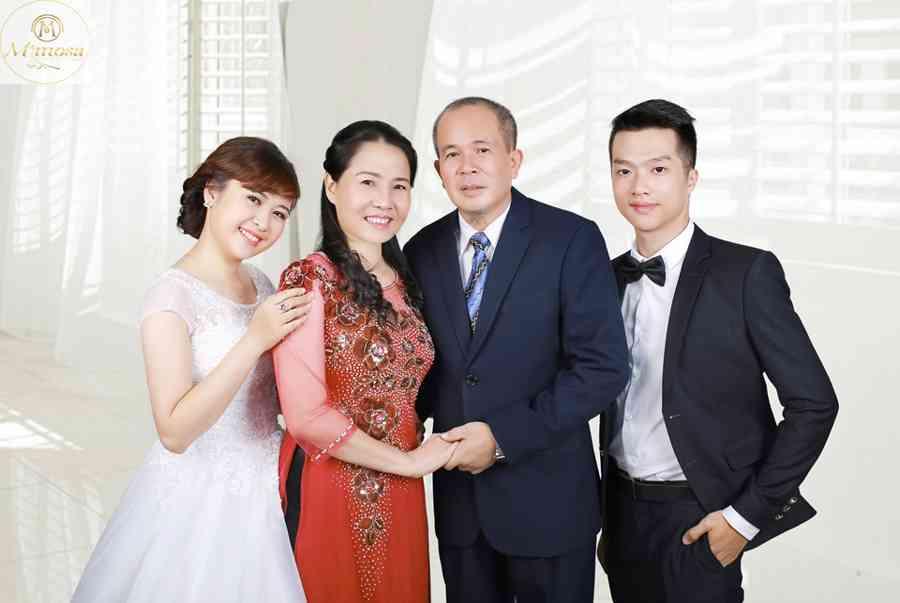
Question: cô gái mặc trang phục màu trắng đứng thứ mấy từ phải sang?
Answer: đứng thứ bốn từ phải sang